Trans (Stockhausen composition)

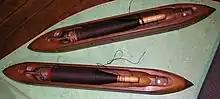
Loom shuttles, source of the form-marking sounds in "Trans"

The overall course of the entire piece came to Stockhausen in a dream during the night of 9–10 December 1970. In the morning, he had an early appointment, but took the time to jot down briefly in words what he had heard and seen: "Dreamt orchestral work ... orchestra sits in series ... sound wall opens with different intervals at periods of about twenty seconds, allowing music behind this wall to come through—brass and woodwinds mixed—and I hear low instruments that are the fundamentals; in timbres they're colored like organ mixtures. With each low melodic line of one of the lower instruments there are several instruments in parallel, playing softer and coloring this low sound ... at the same time I hear the sound of a weaving chair". When he was asked by the head of the Studio for Electronic Music, , to compose a piece for the Donaueschingen Festival the next October, Stockhausen first arranged to make some experiments for staging, lighting, and performing action in the hall there. Only after these were carried out in May and June 1971 did he begin composing the score (on 17 July). It was completed on 4 September, and the premiere took place in the Donaueschingen Stadthalle on 16 October 1971.